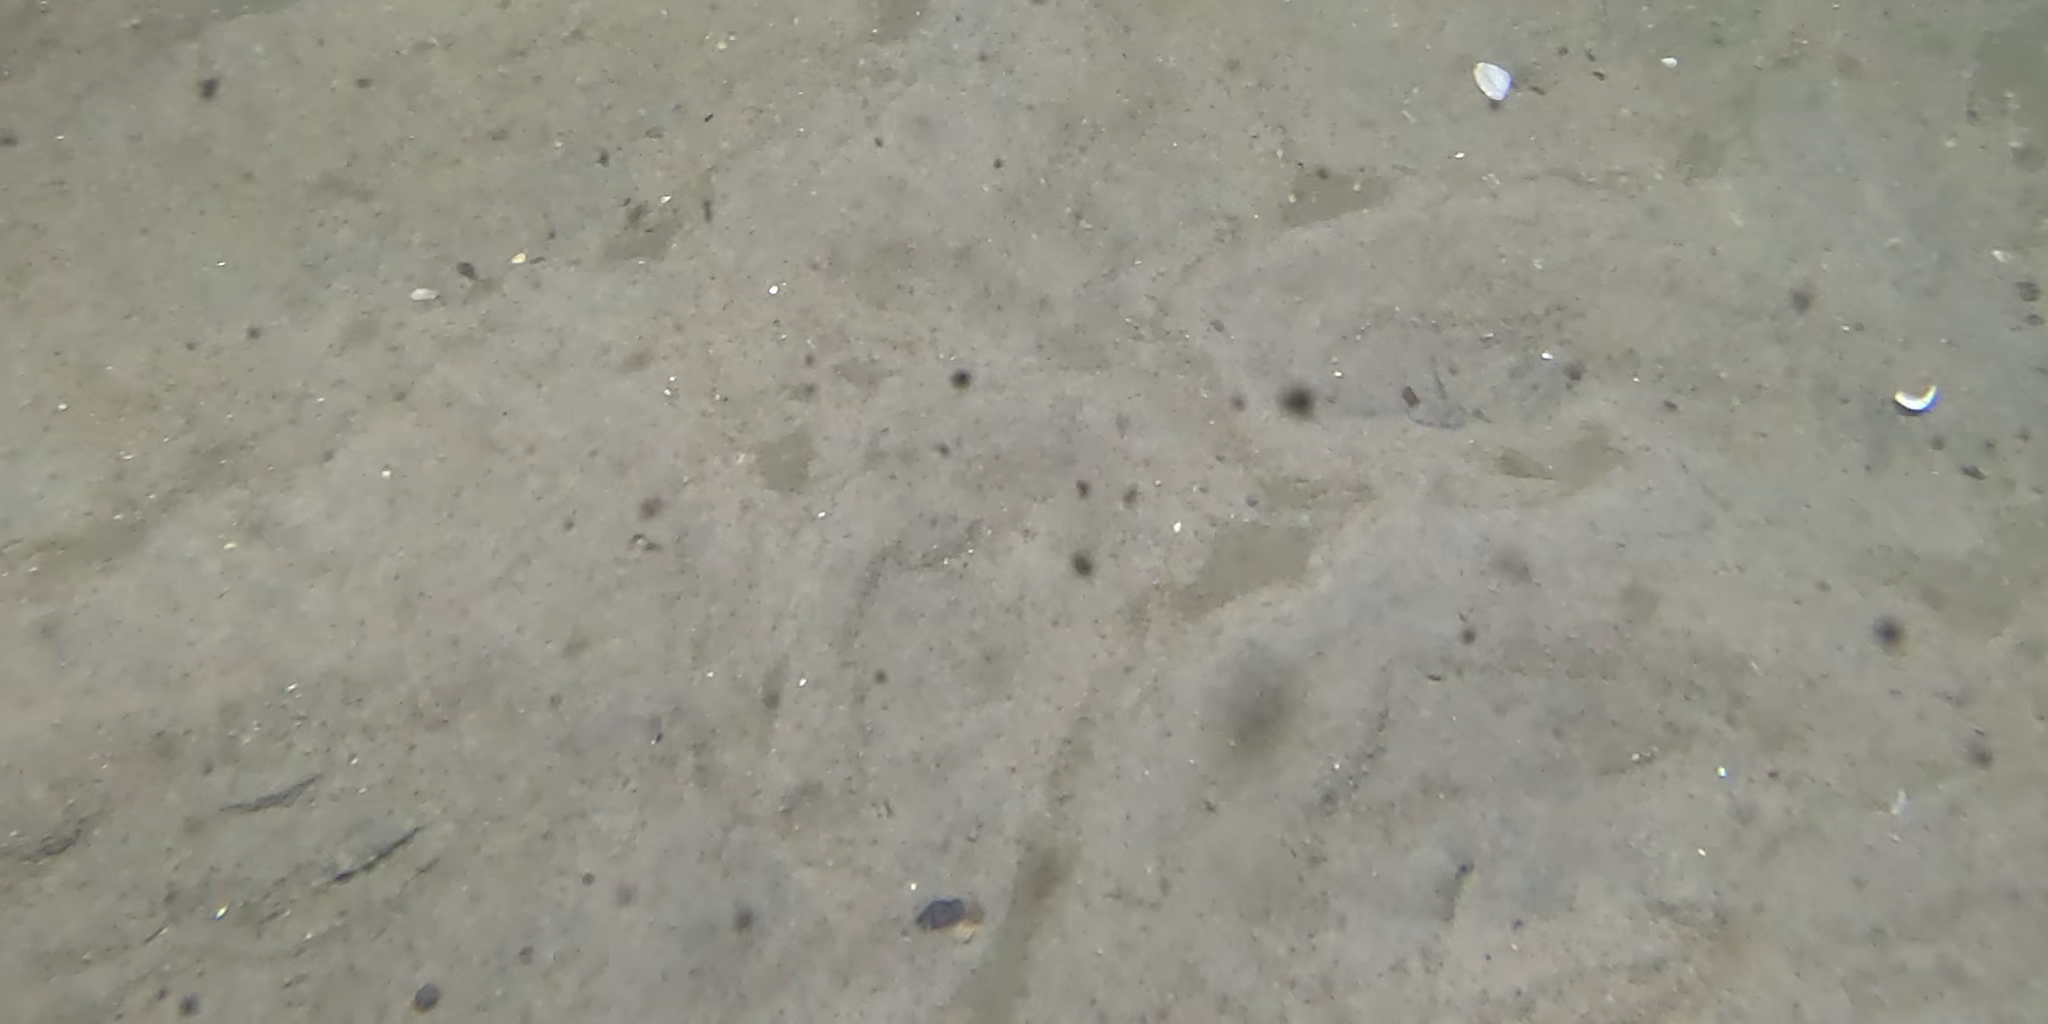
Seabed habitat: sand